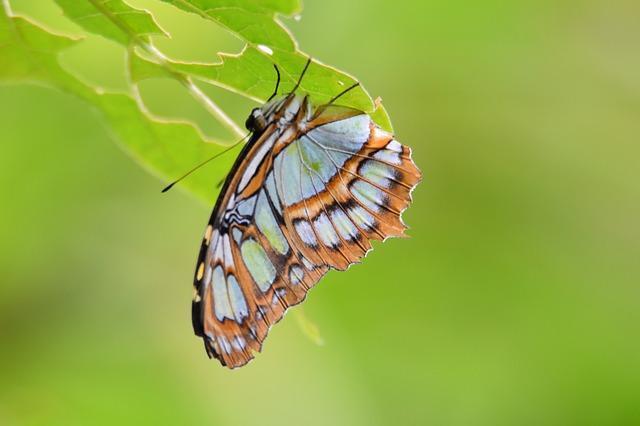
butterfly